Avatar

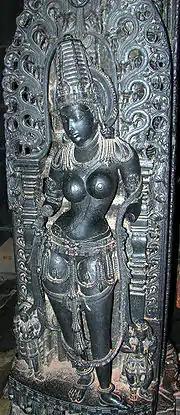
Mohini, the female avatar of Vishnu (statue at Belur temple, Karnataka.)

The "avatar" concept was further developed and refined in later Hindu texts. One approach was to identify full avatars and partial avatars. Krishna, Rama, and Narasimha were full avatars ("purna avatars"), while others were partial avatars ("ansha avatars"). Some declared, states Noel Sheth, that every living creature is an "avatar" of Vishnu. The Pancharatra text of Vaishnavism declares that Vishnu's avatars include those that are direct and complete, indirect and endowed, cosmic and salvific, inner and inspirational, consecrated and in the form of image.